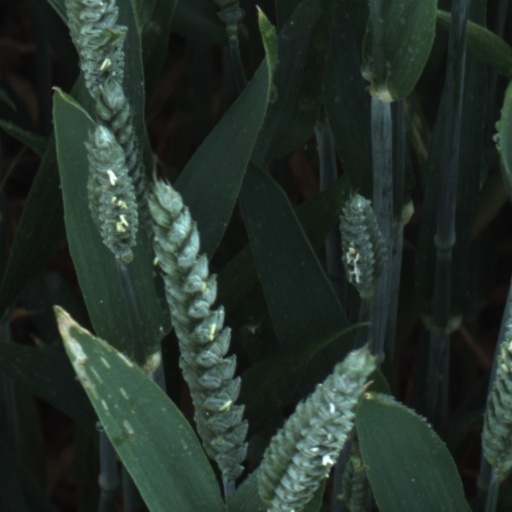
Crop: wheat